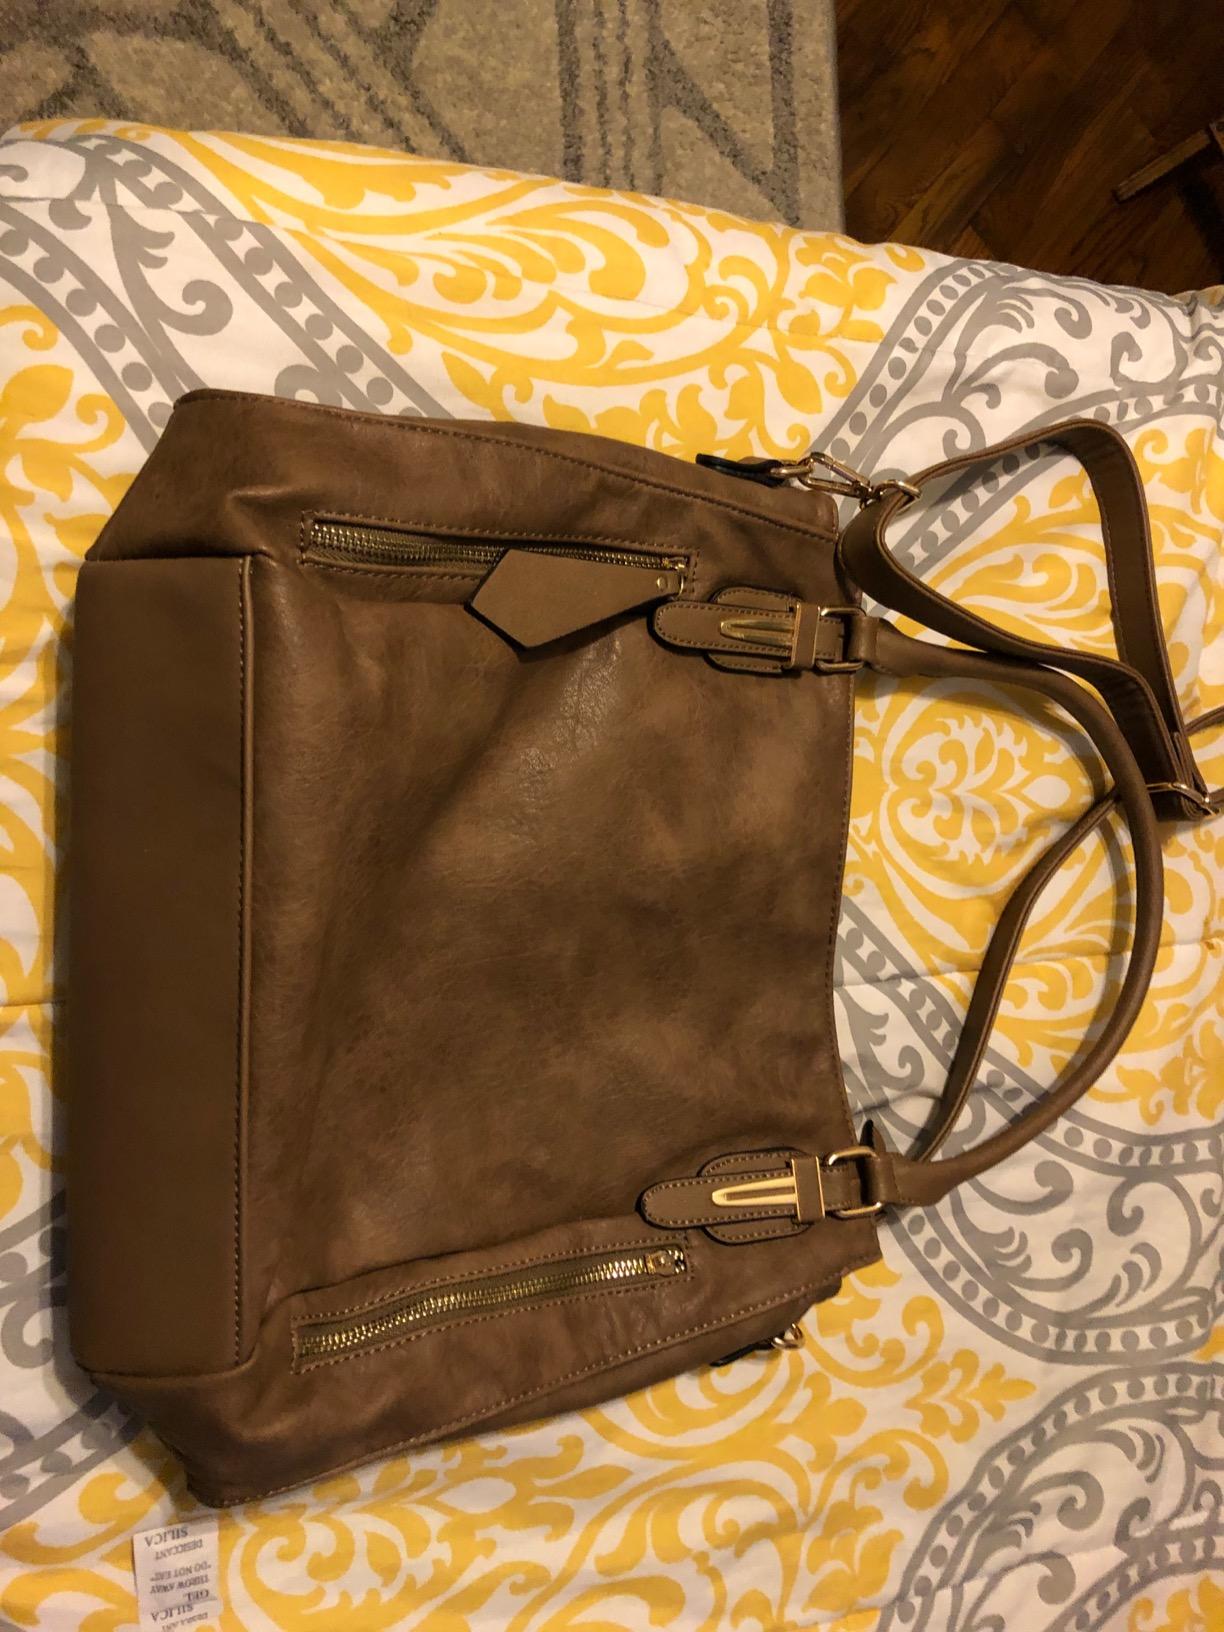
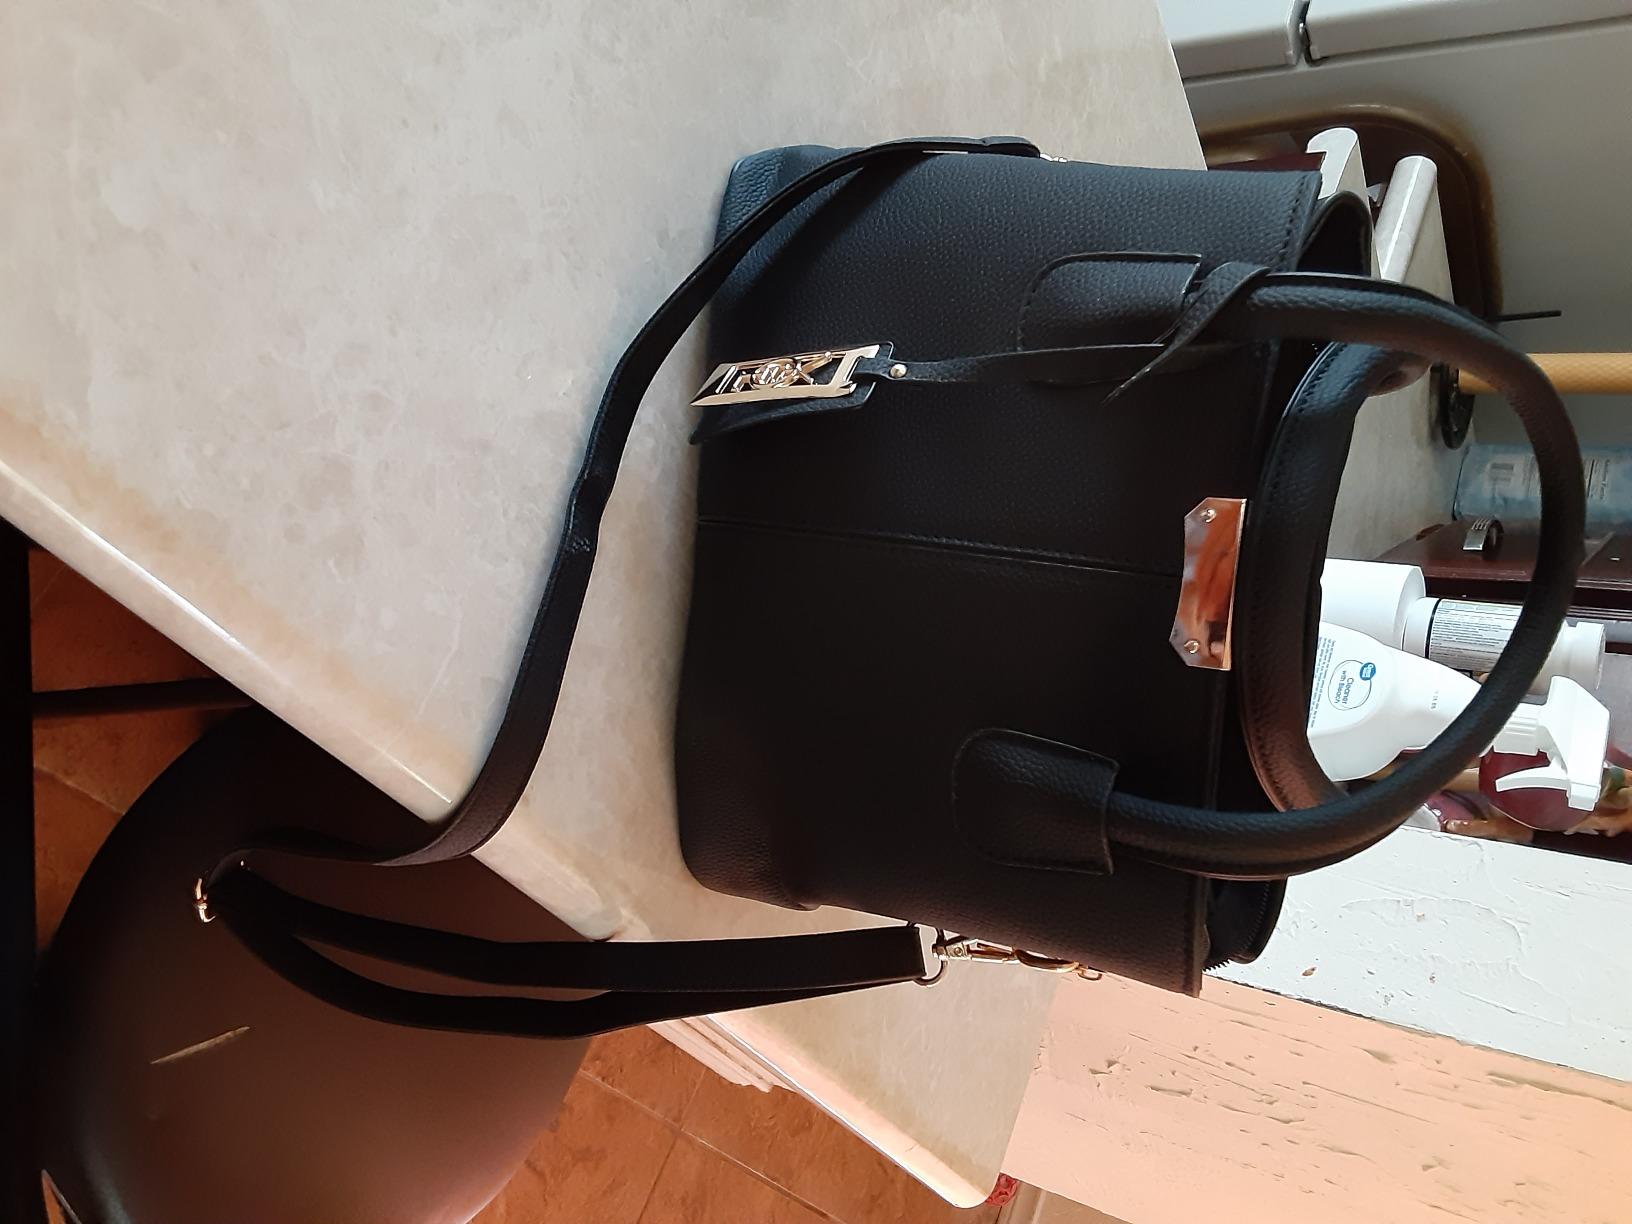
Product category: accessories_handbag
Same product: no